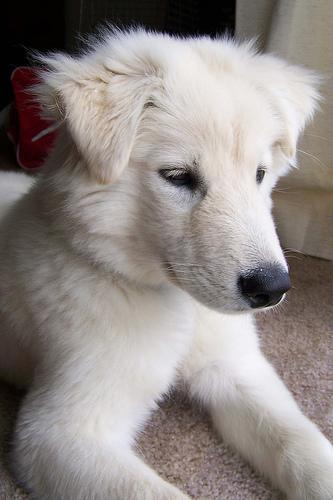
Breed: samoyed